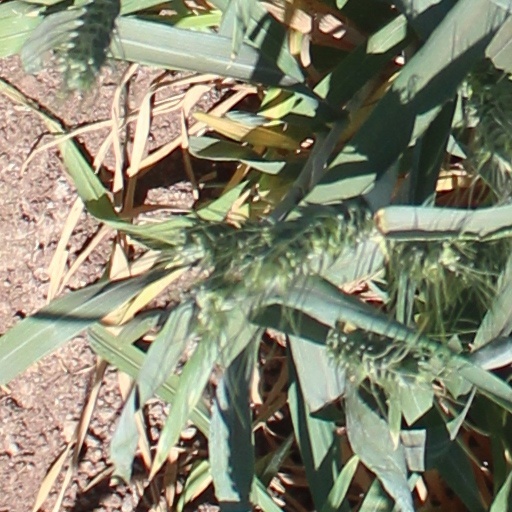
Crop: wheat